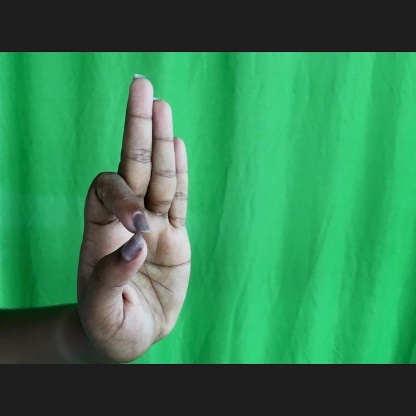
Mudra: Aralam